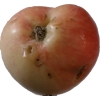
Label: Apple 10